Shatterstar

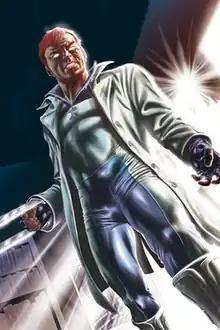
Shatterstar. Art by Marco Santucci.

Shatterstar (Gaveedra-Seven; Earth name: Benjamin Russell) is a mutant superhero appearing in American comic books published by Marvel Comics. Created by writer Fabian Nicieza and artist Rob Liefeld, the character first appeared in "The New Mutants" #99 (March 1991), after which he became a member of the superhero team X-Force. He later became an employee of X-Factor Investigations, a private detective firm starring in the series "X-Factor". In 2013, ComicsAlliance ranked Shatterstar as #29 on their list of the "50 Sexiest Male Characters in Comics".